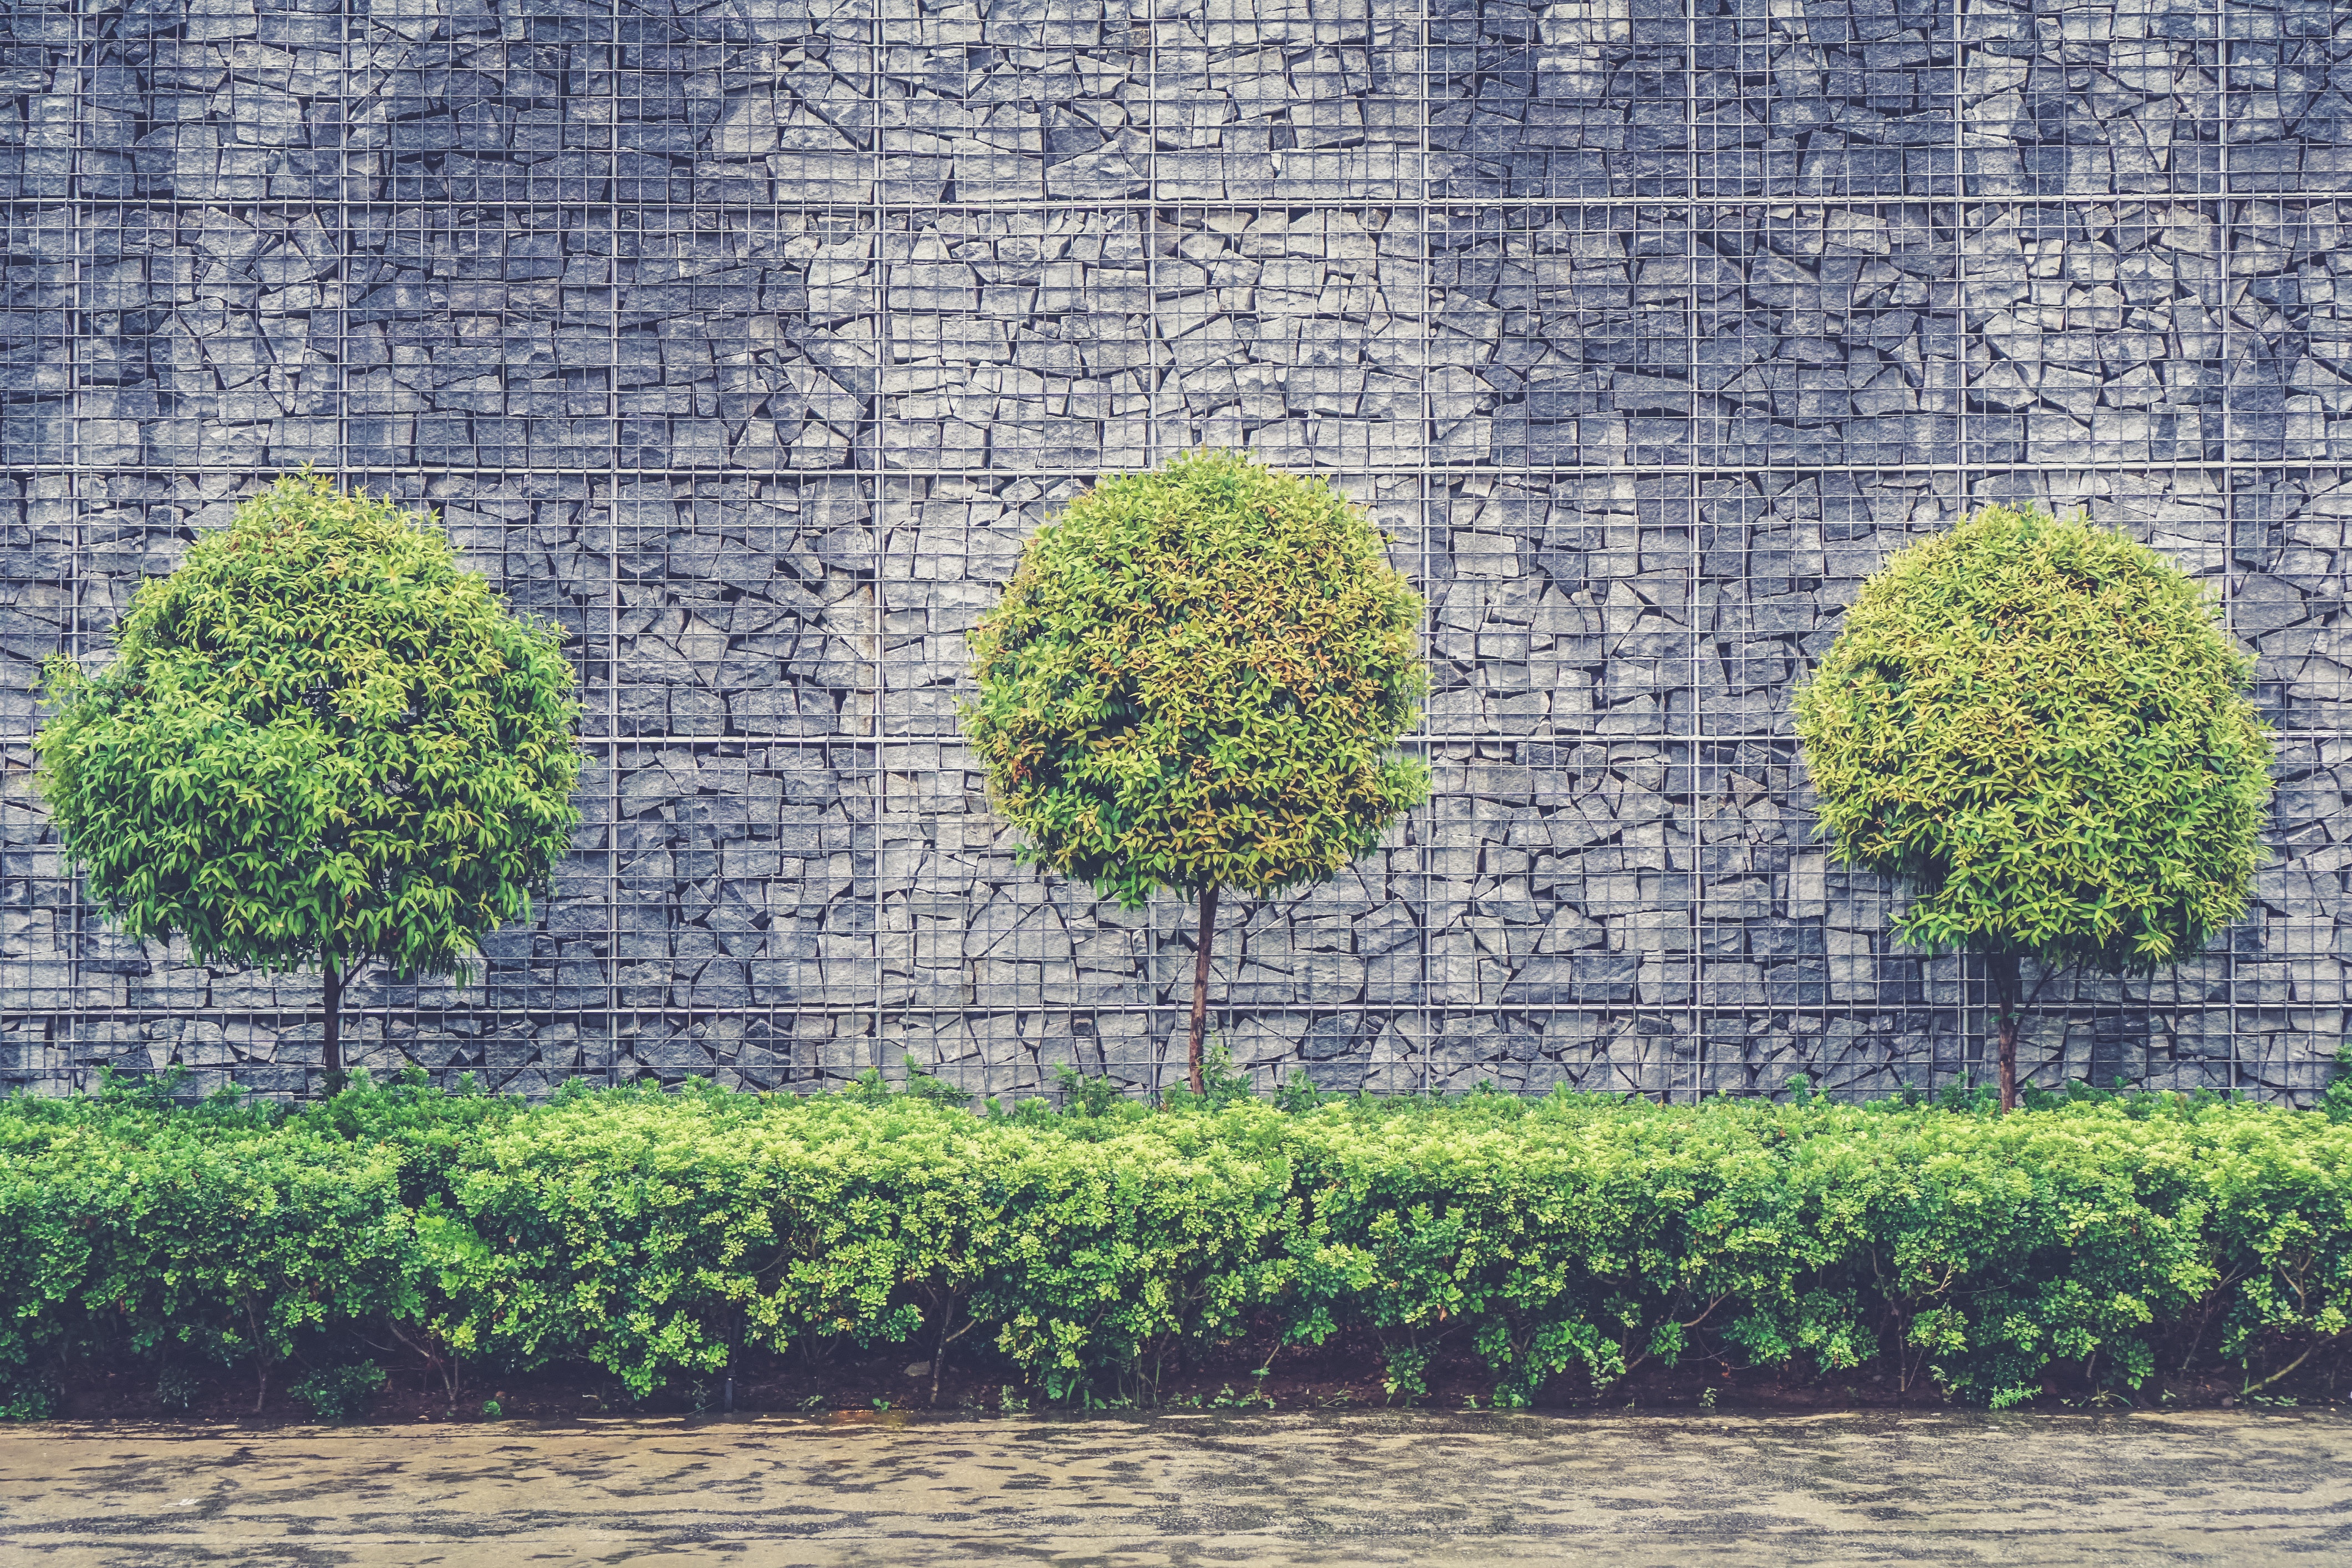
tree, grass, plant, leaf, flower, wall, green, soil, botany, stone wall, agriculture, garden, trees, landscaping, shrub, shrubs, plantation, woody plant